Diocese of Dublin and Glendalough

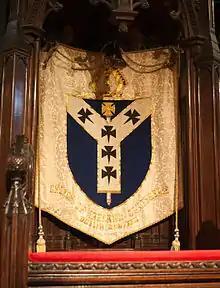
Standard of the Diocese of Dublin and Glendalough at the Archbishop's throne in Christ Church Cathedral

The United Dioceses of Dublin and Glendalough is a diocese of the Church of Ireland in the east of Ireland. It is headed by the Archbishop of Dublin, who is also styled the Primate of Ireland. The diocesan cathedral is Christ Church Cathedral, Dublin.